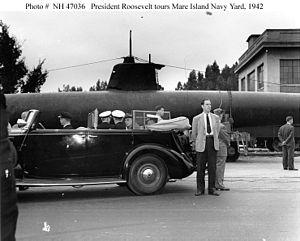
La Packard Twelve est une automobile de luxe à moteur V12, du constructeur automobile américain Packard, fabriquée à 5804 exemplaires entre 1932 et 1939.